Renewable energy in Taiwan

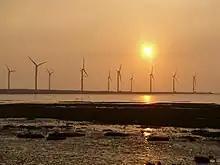
Wind farm in Gaomei Wetlands, Qingshui District, Taichung

Taiwan has abundant wind power resources. As of August 2016, there were 346 installed onshore turbines in operation with the total installed capacity of 682 MW. In 2013, Taiwan's onshore wind farm capacity factor is 28-29%, while its future offshore wind farm is 33-38%, with the total installed onshore wind capacity of 530 MW. There are currently 55 integrated and automated wind power forecasting systems established in Zhongtun, Kinmen, Mailiao, Changgong and Shihu.